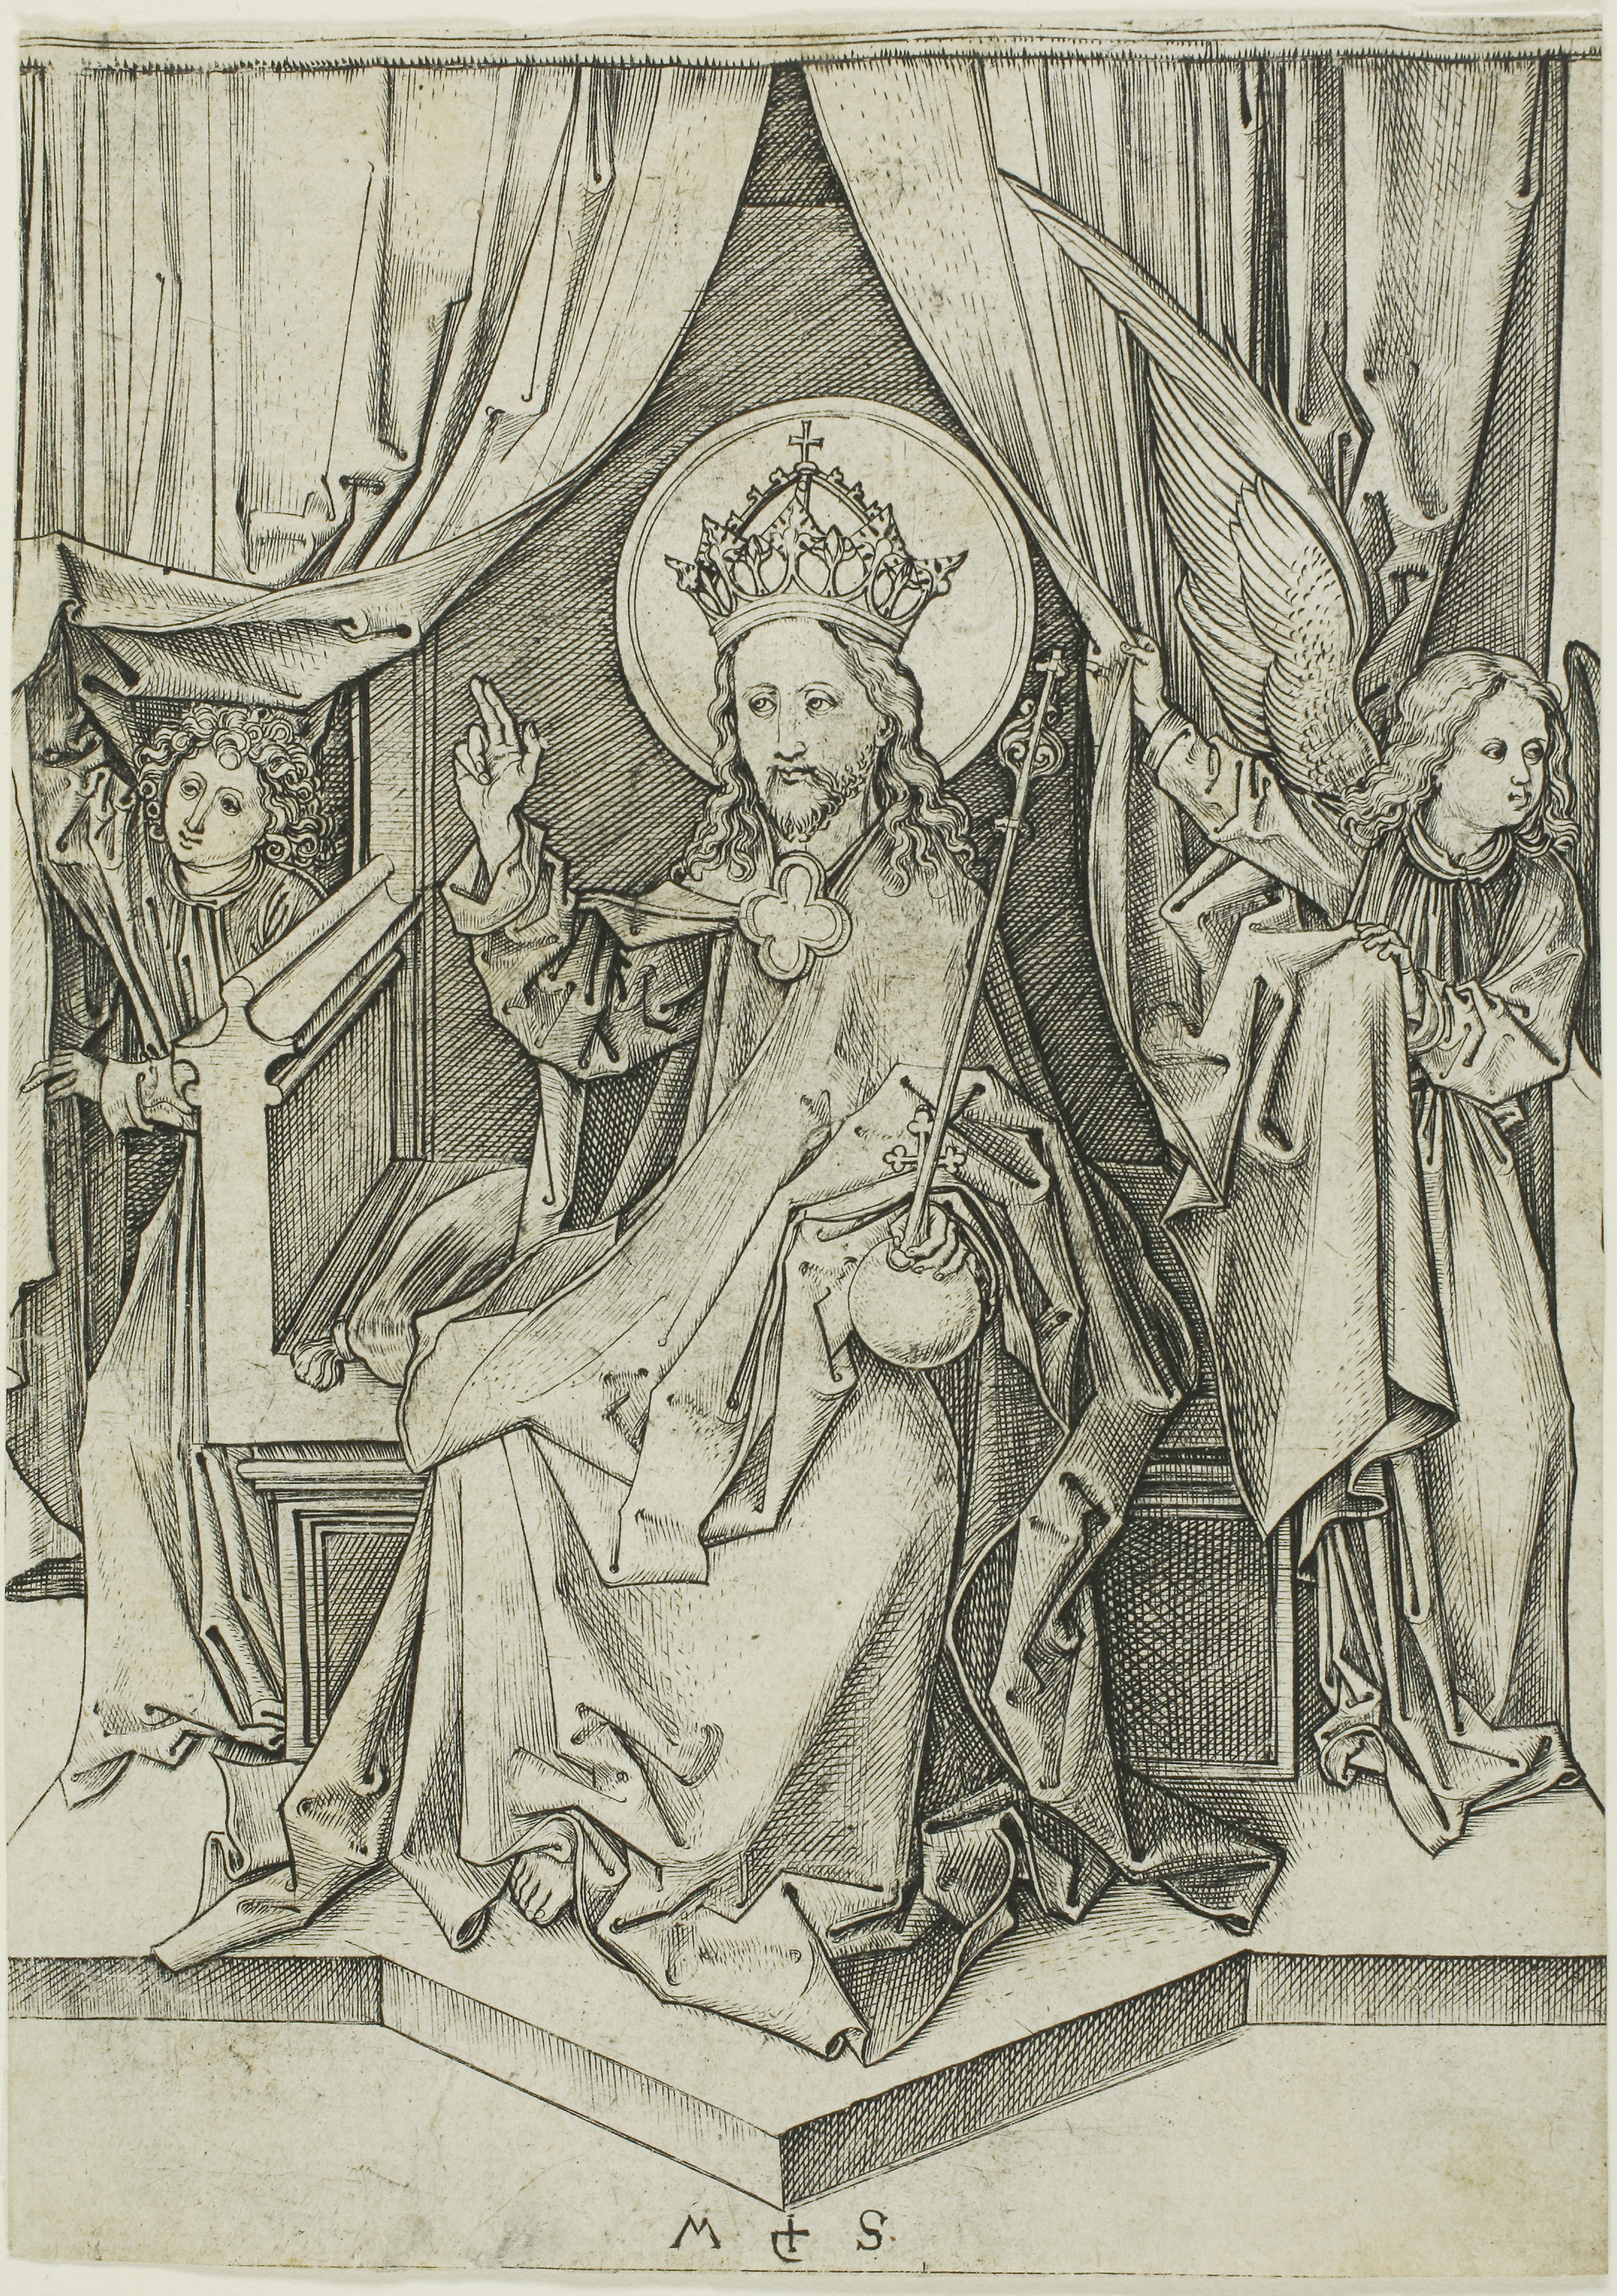
art, history, black and white, drawing, middle ages, illustration, artwork, visual arts, mythology, sketch, fictional character, tree